Legnano

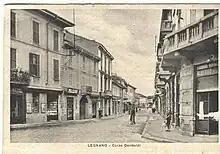
"Corso Garibaldi" to "Piazza San Magno" in Legnano. On the extreme left, the balcony from which Giuseppe Garibaldi spoke to the "legnanesi" urging them to erect a monument to remember the Battle of Legnano, which was later built.

The hallmark of the 18th and 19th centuries was the construction of many watermills along the Olona. In the period of maximum expansion of the activity of watermills, in Legnano, seventeen mills could be counted, exploiting the driving force of the Olona river. The last seven in Legnano were demolished between the 19th and 20th centuries to be replaced by more modern plants, which exploited the driving force of the Olona river more efficiently.